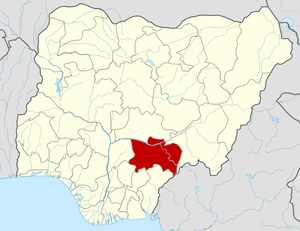
Benue est un État de l'est du Nigeria situé sur la rivière Bénoué dont il tire son nom.